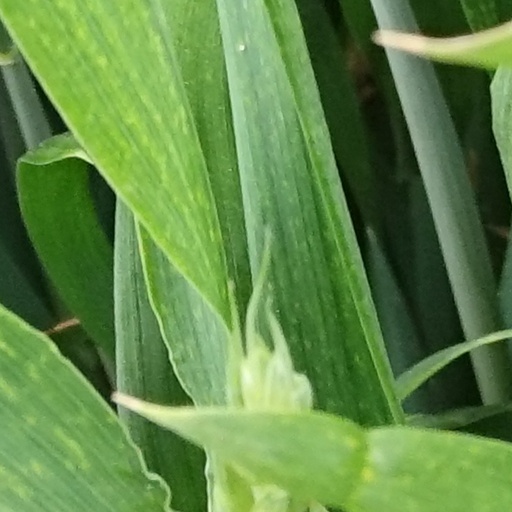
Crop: wheat